Granville Technology Group

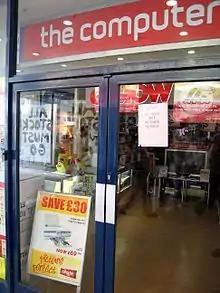
A "Computer Shop" (The company's computer store announced the closure due to the bankruptcy of the parent company, and the closure announcement was posted on the door of the store. (Contents on paper: "Our store is closed until further notice")

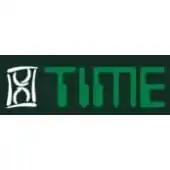
Time logo

Time UK (also known as Time Computers) was the main supplier and manufacturer for GTG. Their products included desktop computers, notebooks, and flat screen televisions. The company supported consumers who purchased Time products from "Granville Technology Group Ltd". The company's manufacturing plant and headquarter was based at Simonstone, Lancashire, in the private industrial park, the "Time Technology Park", named after its brand.